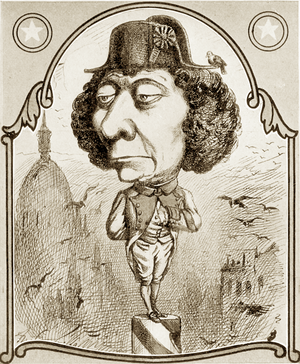
Pauline Virginie Déjazet née le 30 août 1798 à Paris et morte le 1ᵉʳ décembre 1875 à Belleville, est une actrice française.